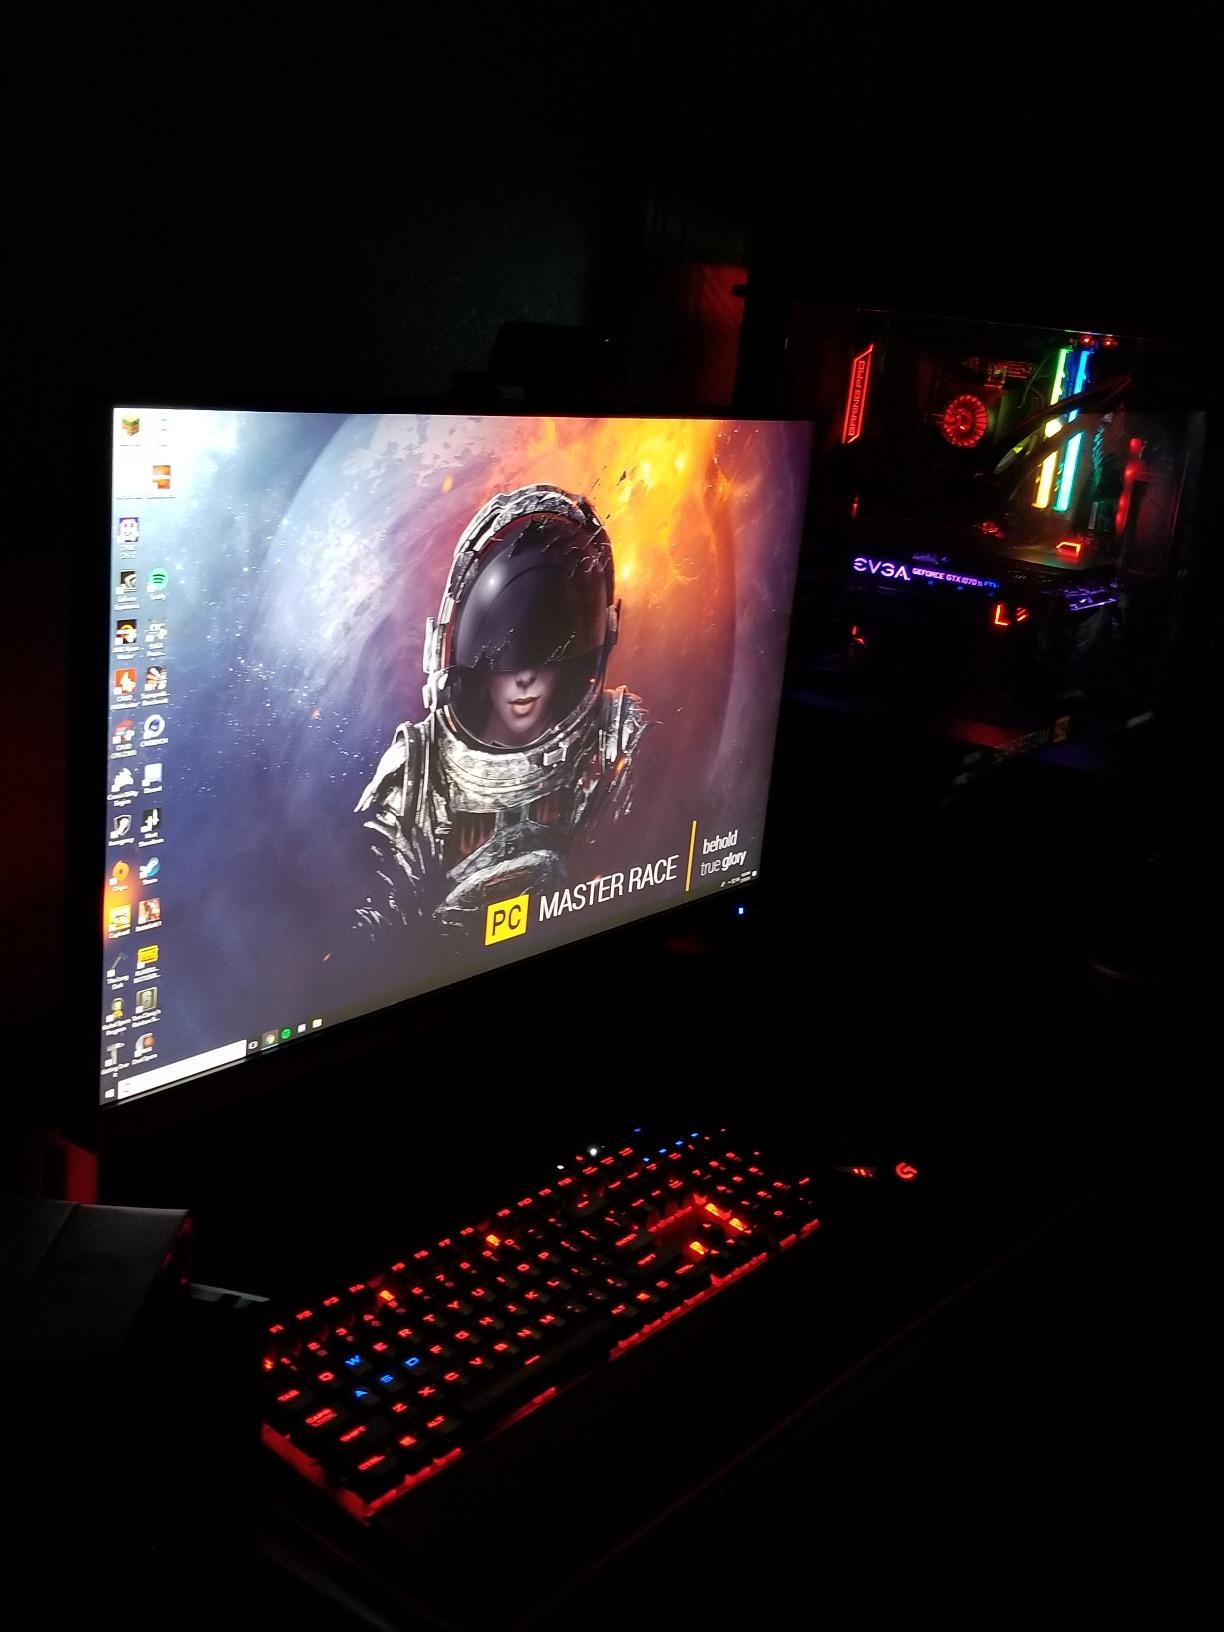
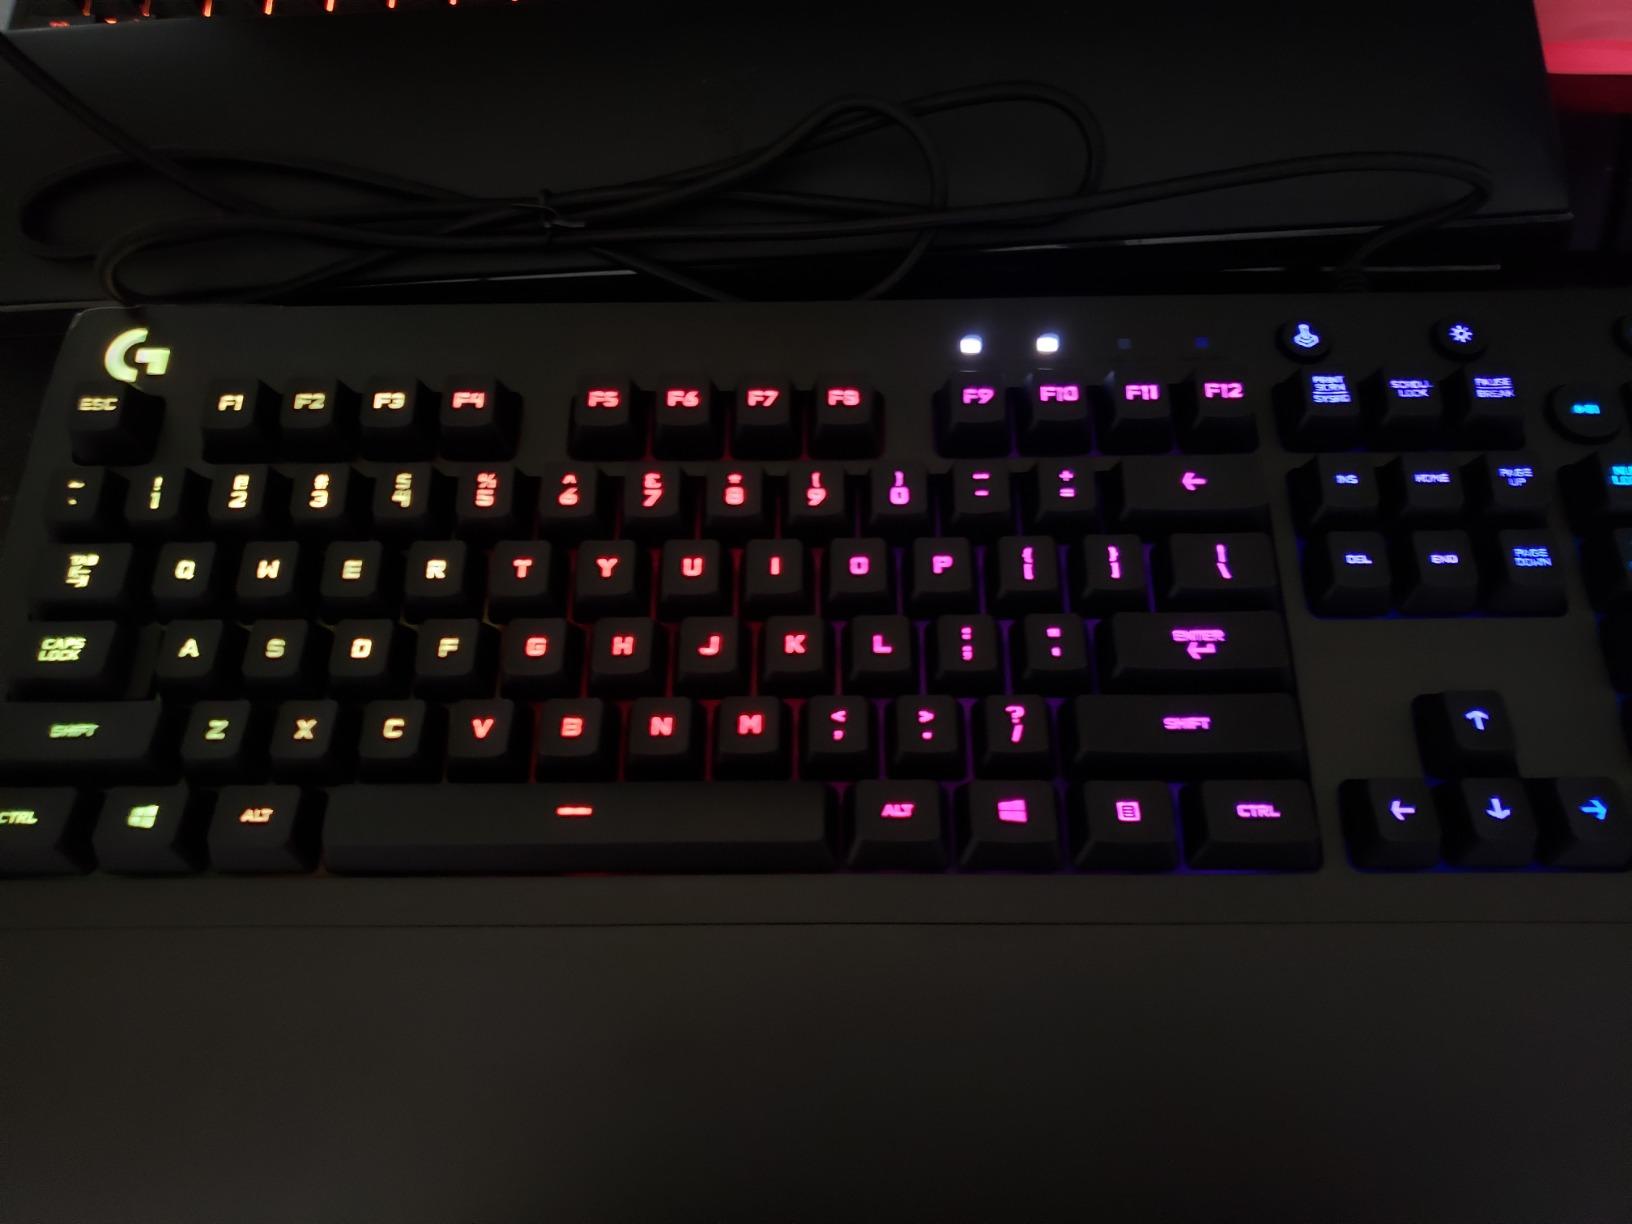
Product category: keyboard
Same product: no